Joji (film)

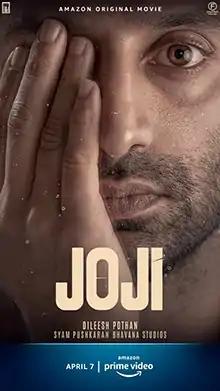
Official release poster

Joji , or stylized as JOJI, is a 2021 Indian Malayalam-language crime drama film directed by Dileesh Pothan and written by Syam Pushkaran. The story is inspired by William Shakespeare's play "Macbeth". The film was produced by Bhavana Studios in association with Working Class Hero, and Fahadh Faasil and Friends. Fahadh Faasil plays the title character, while Baburaj, Shammi Thilakan, and Unnimaya Prasad play other pivotal roles. The plot revolves around a wealthy family of three sons and a father living in the countryside of Kerala.